Azande people

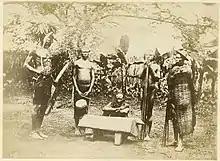
Zande men with musical instruments and weapons, 19th century

The types of houses that the Azande built were made from mud and grass, which they framed around wooden poles and thatched with grass. Each household was built around a courtyard so that they can gather and converse with each other. Adjacent to these courtyards were kitchen gardens that were for plants that did not require large scale farming such as pineapples and mangos.